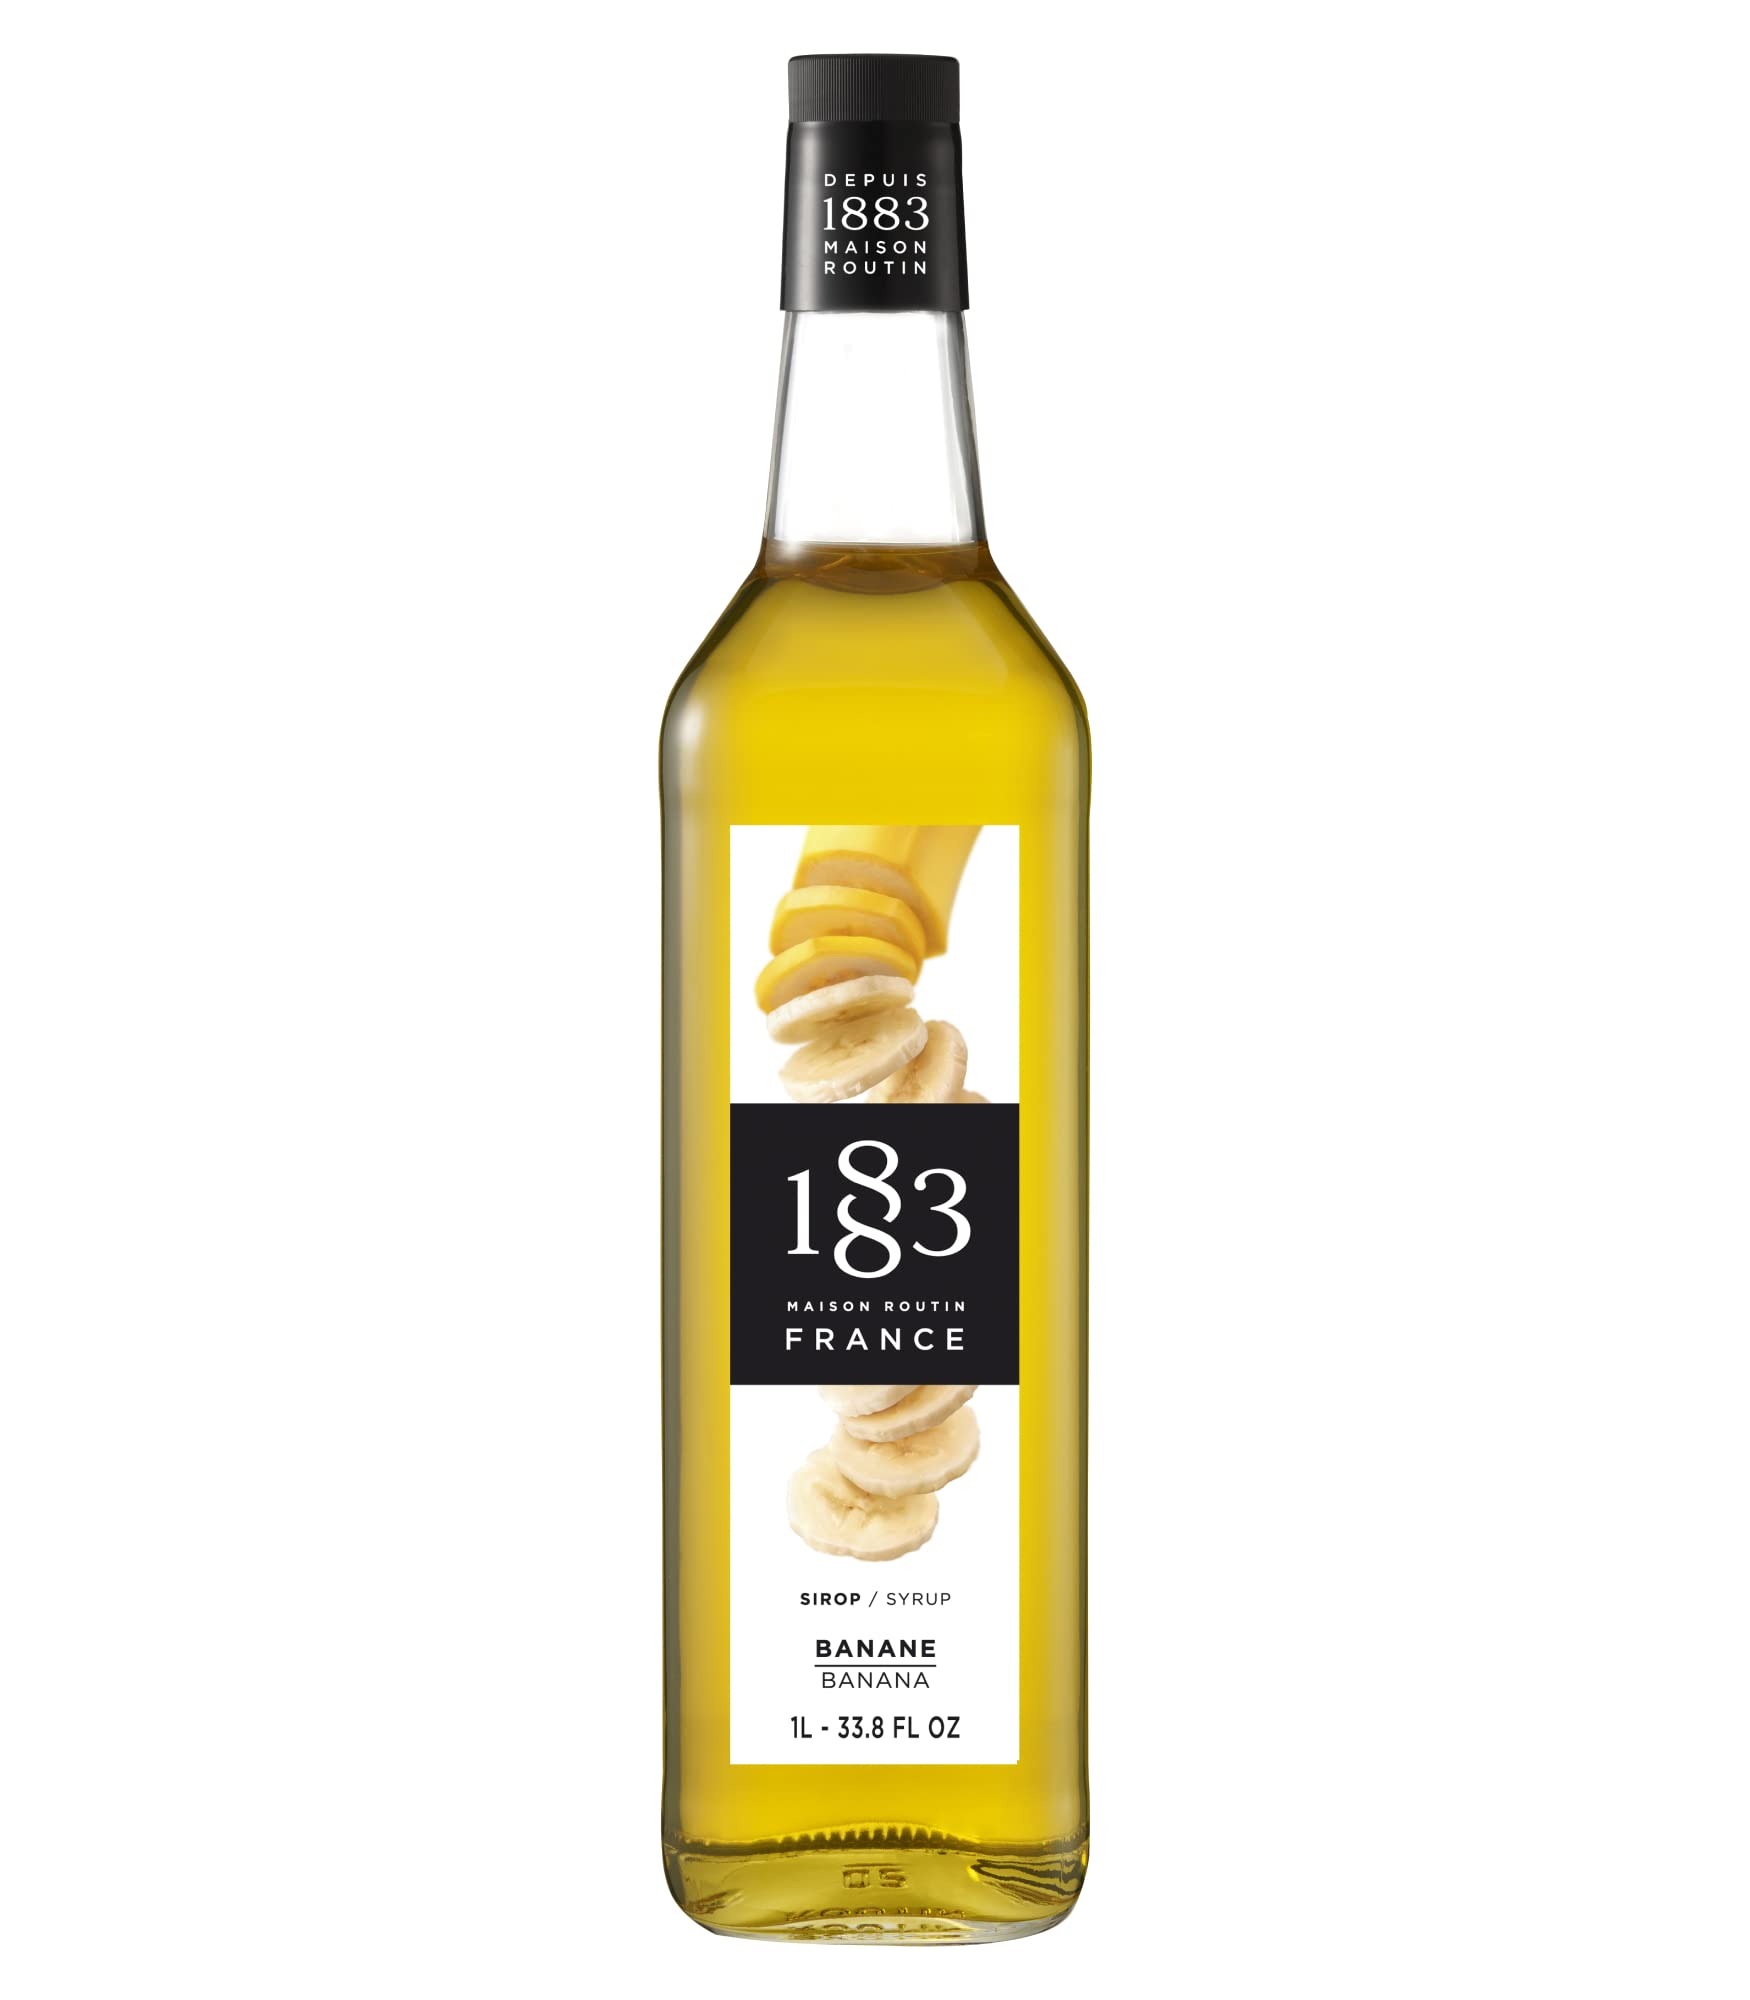
Item Name: 1883 Maison Routin Banana Syrup (1L)
Value: 1.0
Unit: Count

Price: 22.74